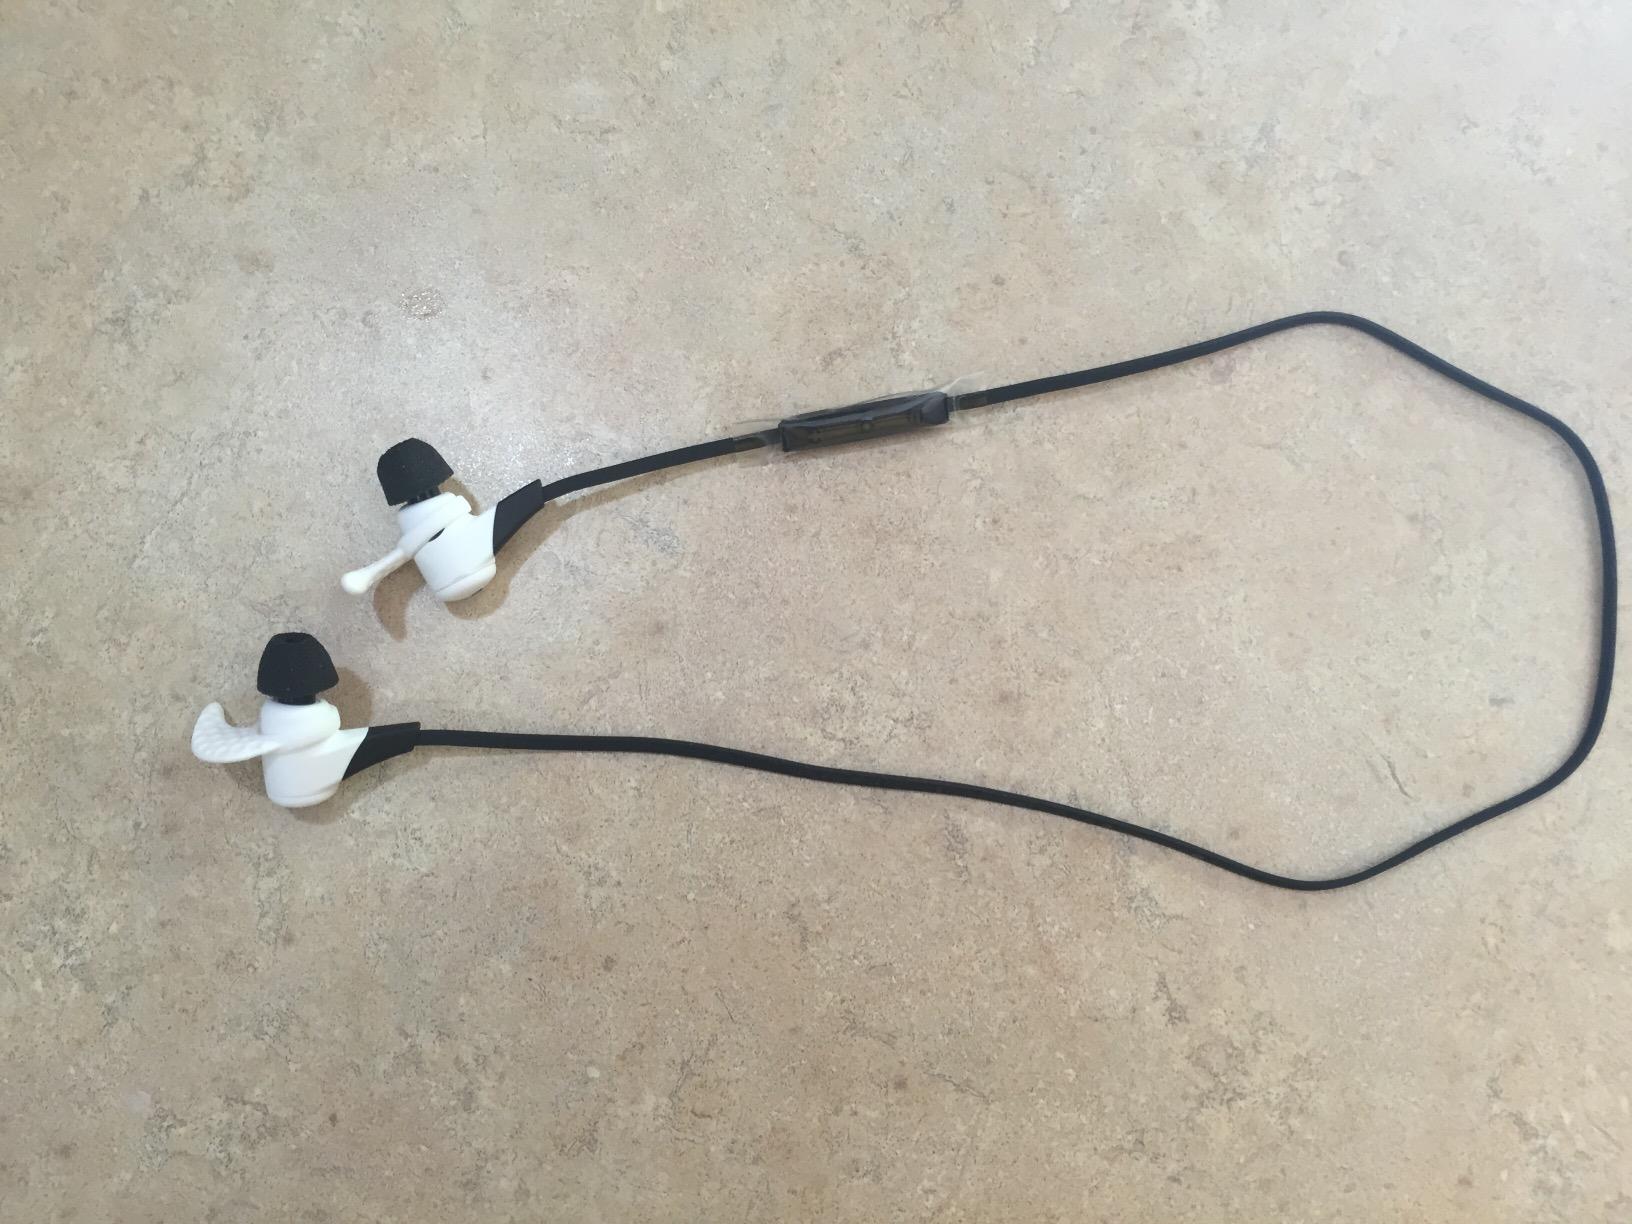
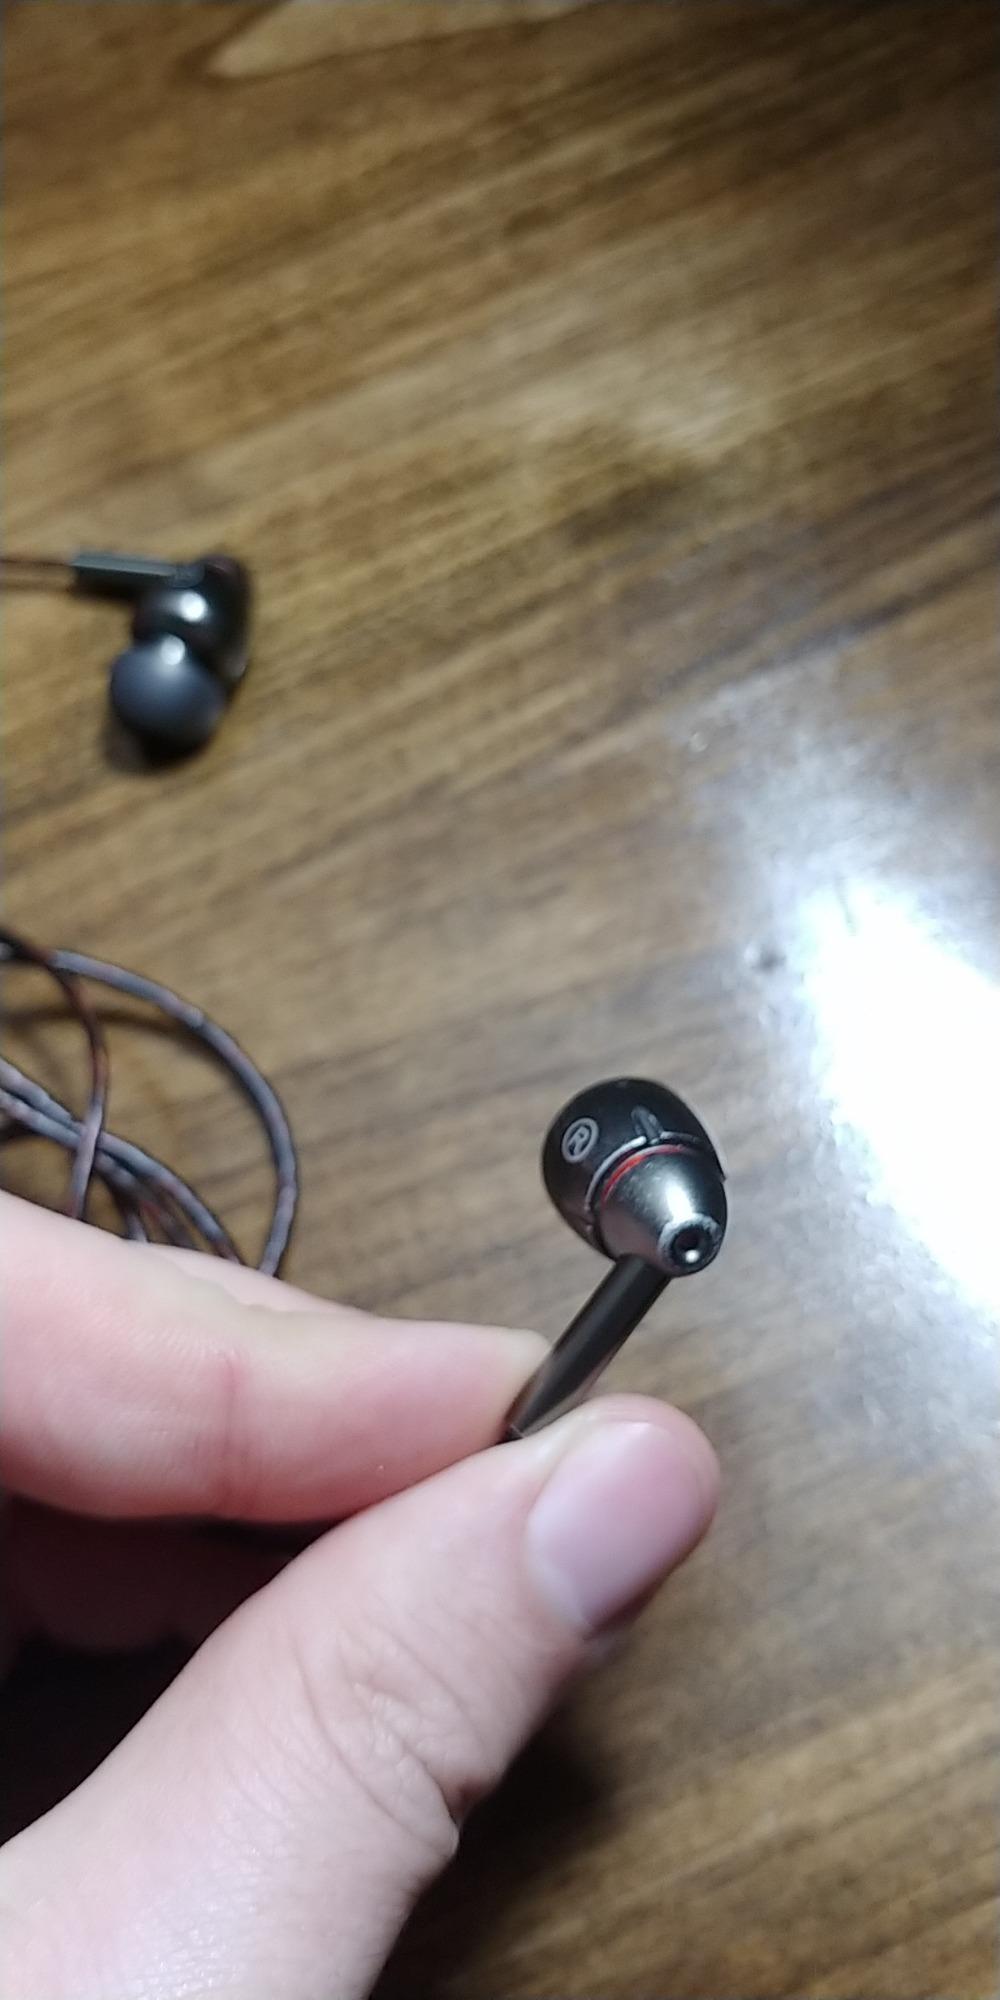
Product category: headphones
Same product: no